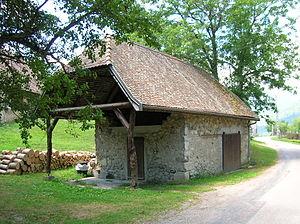
Saint-Paul-lès-Monestier est une commune française située dans le département de l'Isère en région Auvergne-Rhône-Alpes.